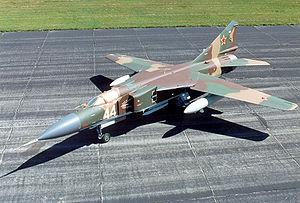
Le Mikoyan-Gourevitch MiG-23 est un avion de chasse soviétique à géométrie variable, capable d'opérer depuis des aérodromes petits et mal entretenus. Conçu par Mikoyan-Gourevitch, c'est le premier chasseur soviétique capable de repérer et d'engager des cibles volant plus bas que lui, et hors de portée visuelle. Une version spécialisée dans l'attaque au sol a également été réalisée. Le MiG-23 a été produit en grandes quantités à partir de 1970, et la version export reste au début du XXIᵉ siècle encore en service limité dans différents pays à travers le monde.
La voilure à géométrie variable est une voilure dont la forme peut être modifiée en cours de vol, afin de rendre un aéronef capable d'évoluer à différentes vitesses sans perte d'efficacité.